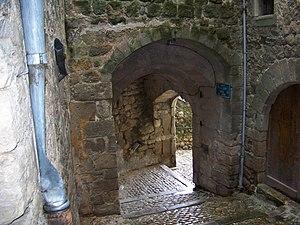
Joyeuse dans le département français de l'Ardèche
Joyeuse est une commune française, située dans le département de l’Ardèche en région Auvergne-Rhône-Alpes.